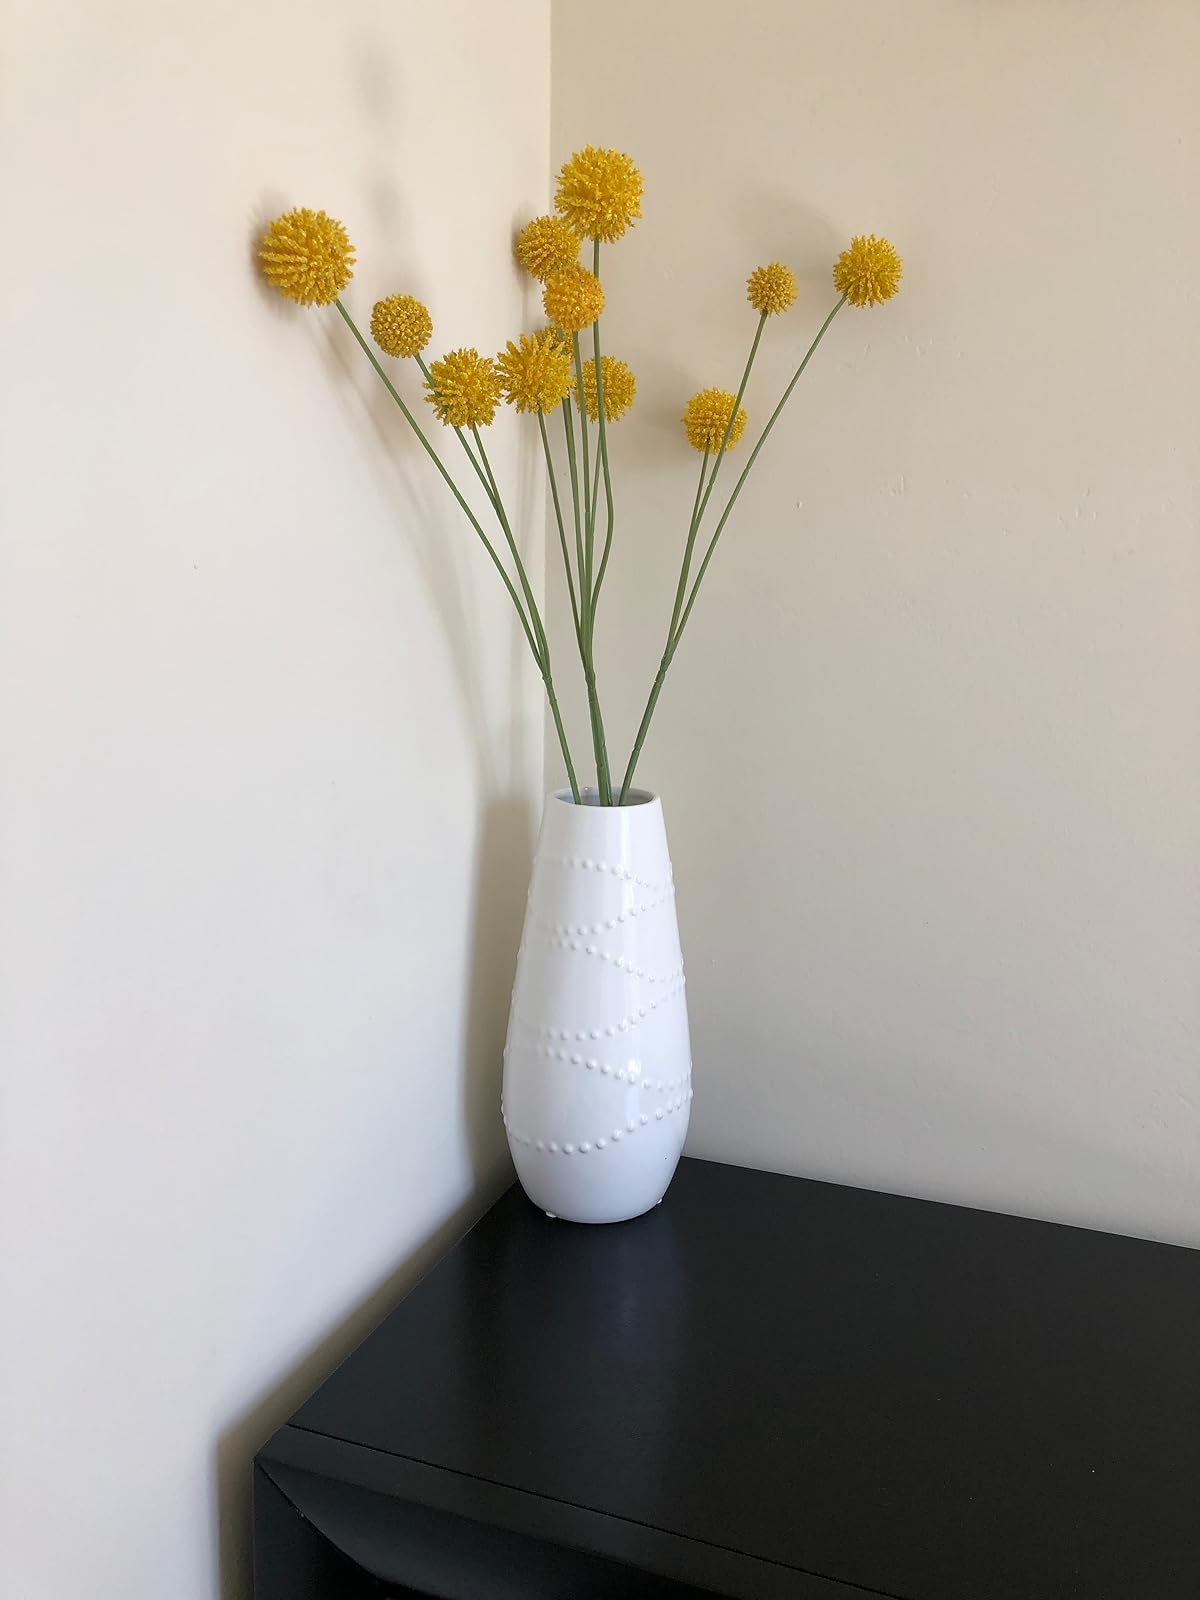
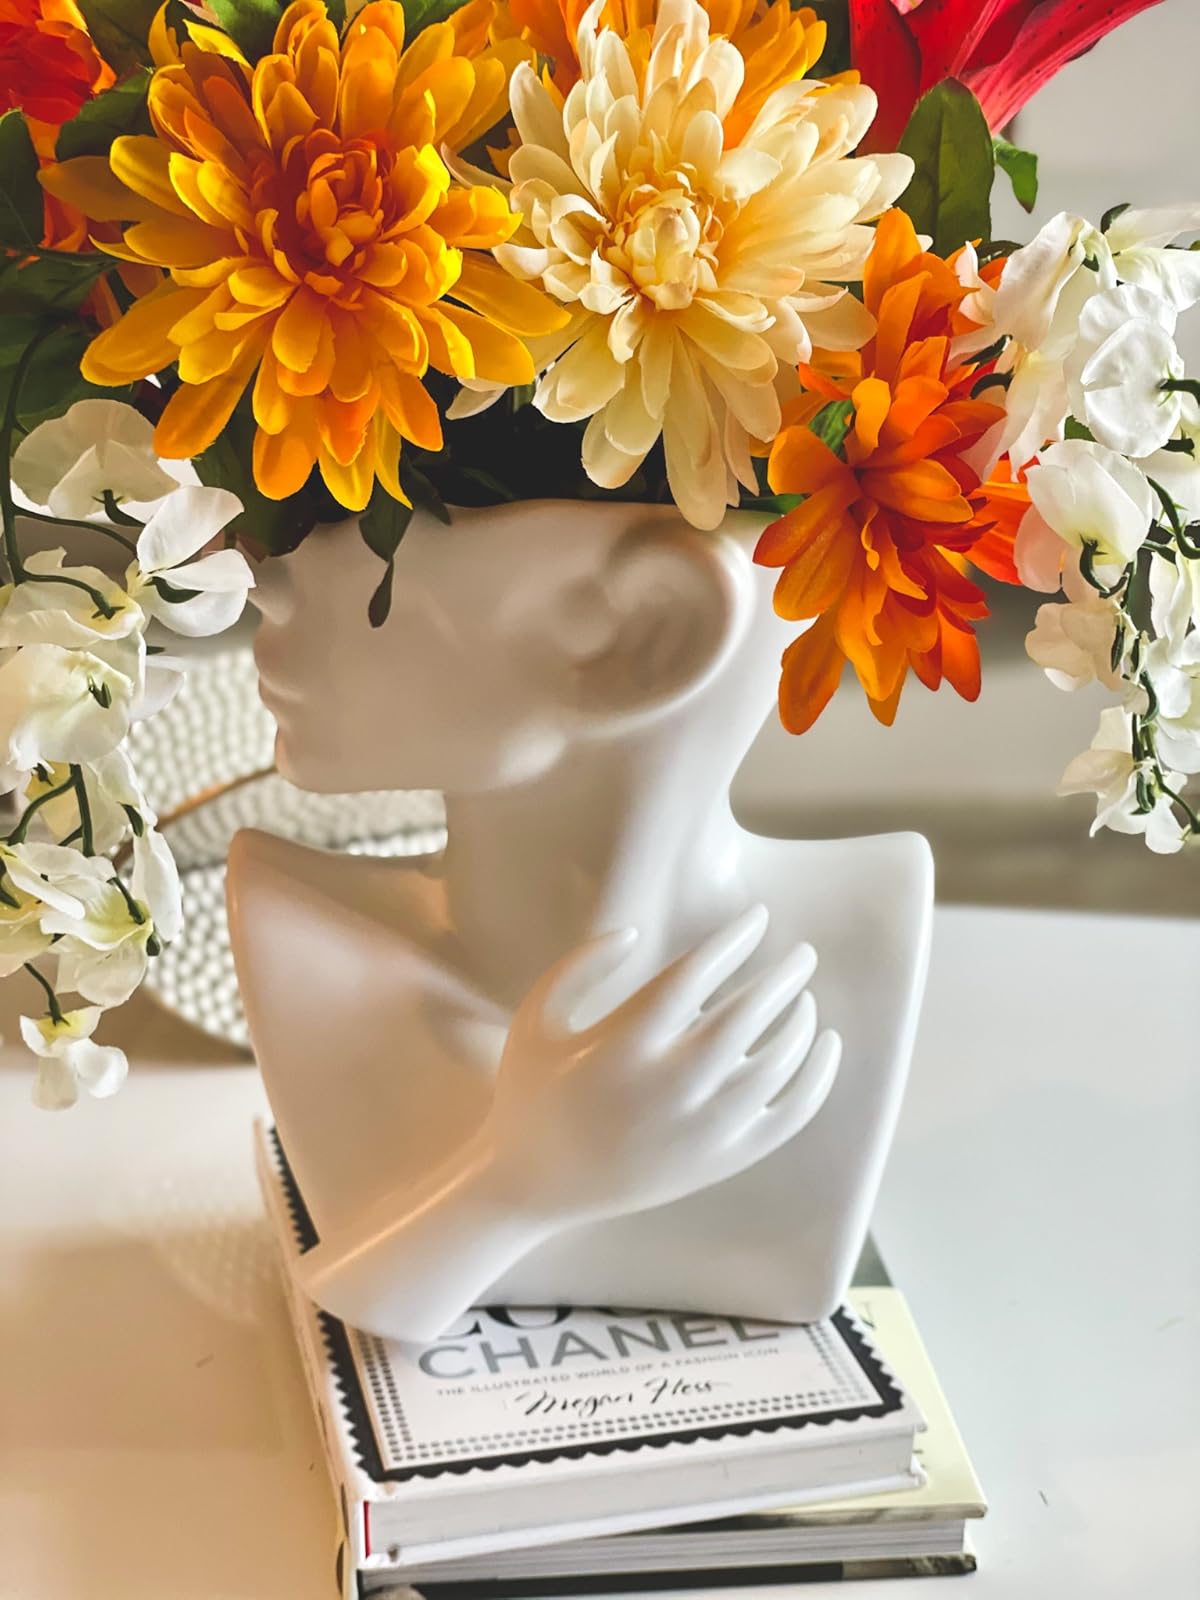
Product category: vase
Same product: no